The Materassi Sisters

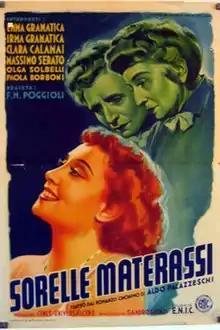

The Materassi Sisters (Italian: Sorelle Materassi) is a 1944 Italian comedy film directed by Ferdinando Maria Poggioli and starring Emma Gramatica, Irma Gramatica and Olga Solbelli. The film is an adaptation of the 1934 novel of the same title by Aldo Palazzeschi. It was shot at the Cinecittà Studios in Rome.